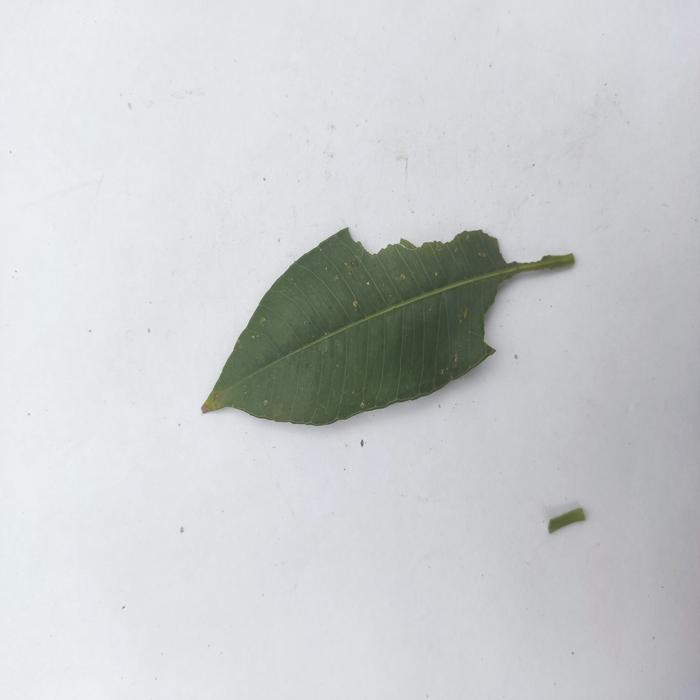
Crop: Hog Plum
Leaf condition: Caterpillars_Infestation